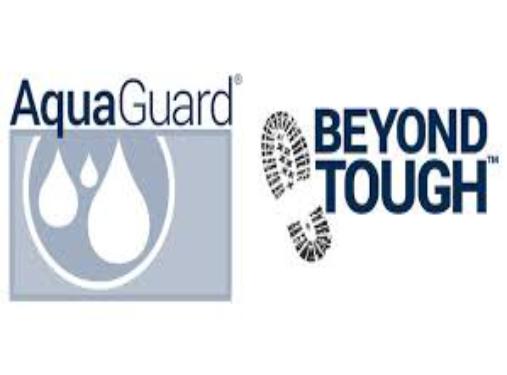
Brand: Aqua Guard
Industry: Others